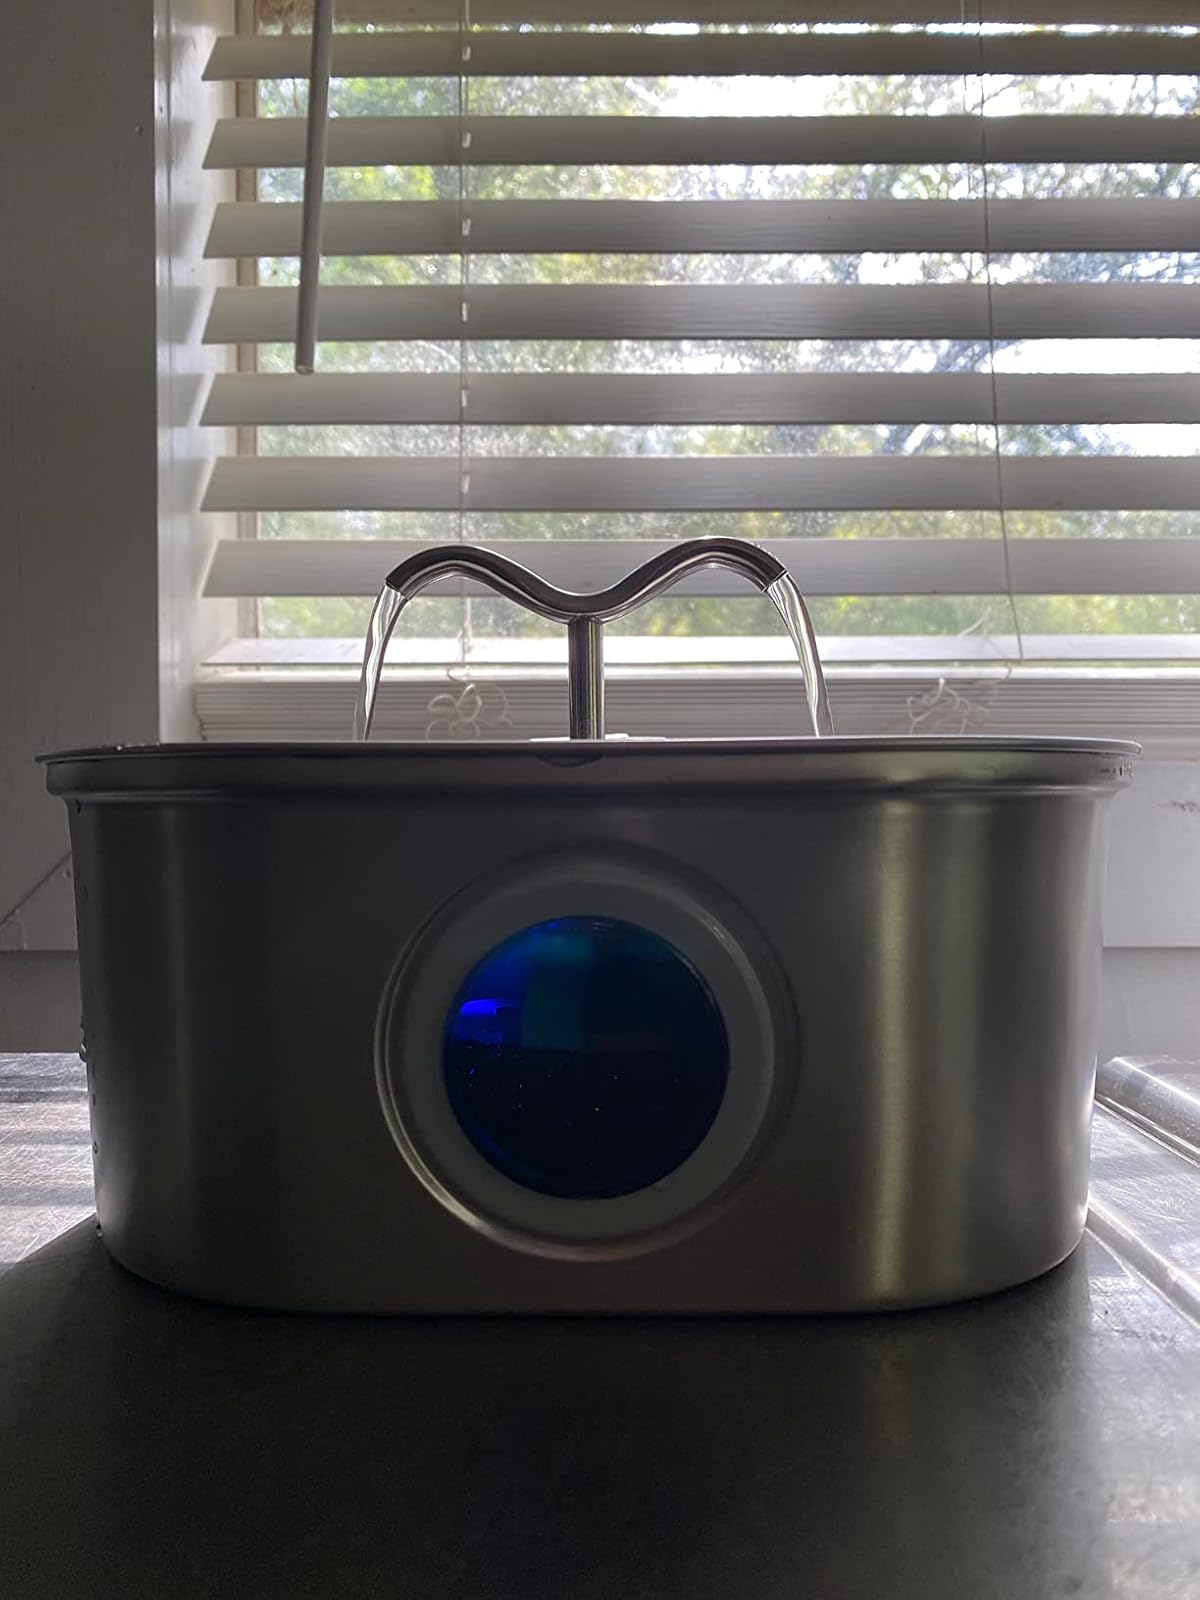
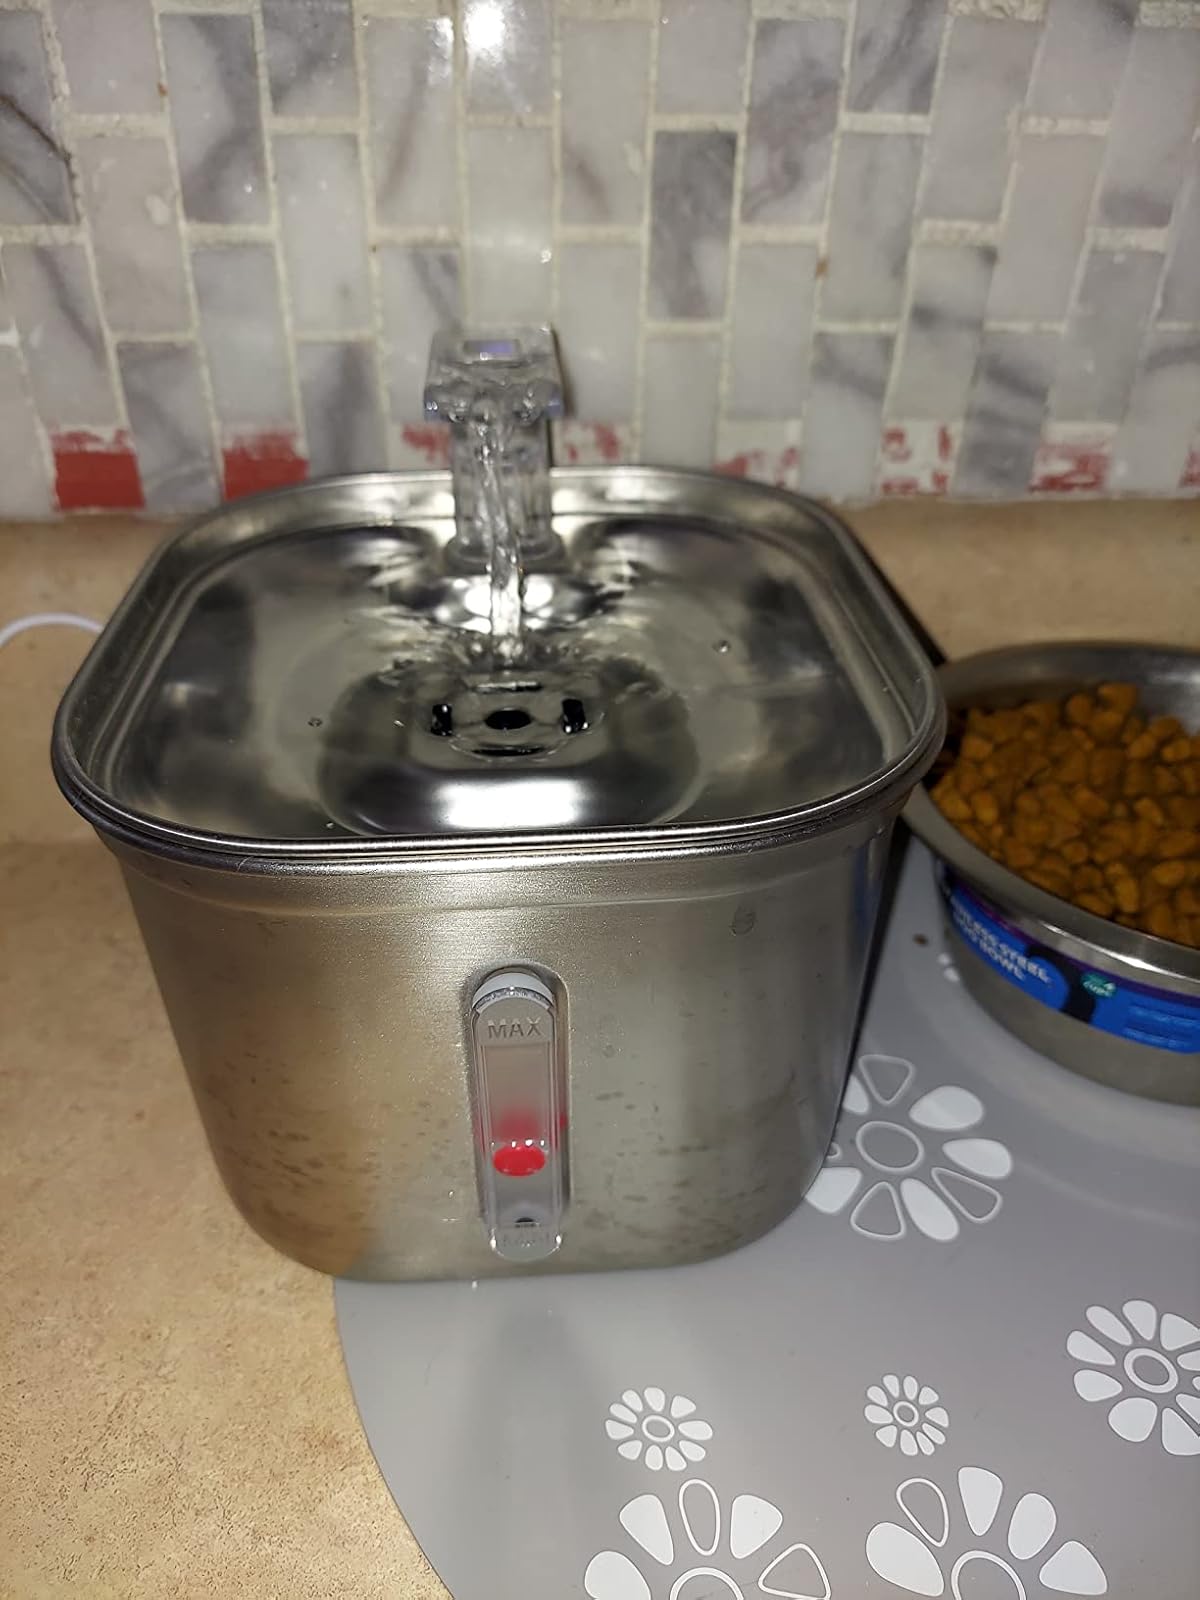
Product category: items_bowl
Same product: no